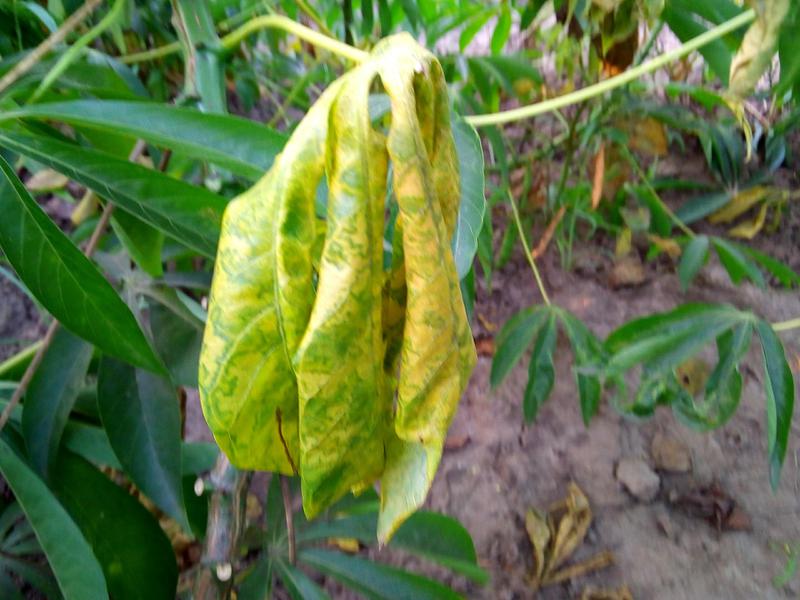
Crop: cassava
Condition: brown_streak_disease